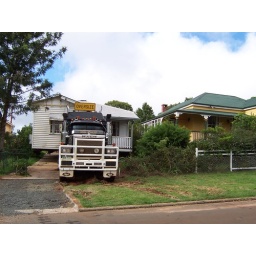
This house appeared in our street overnight.